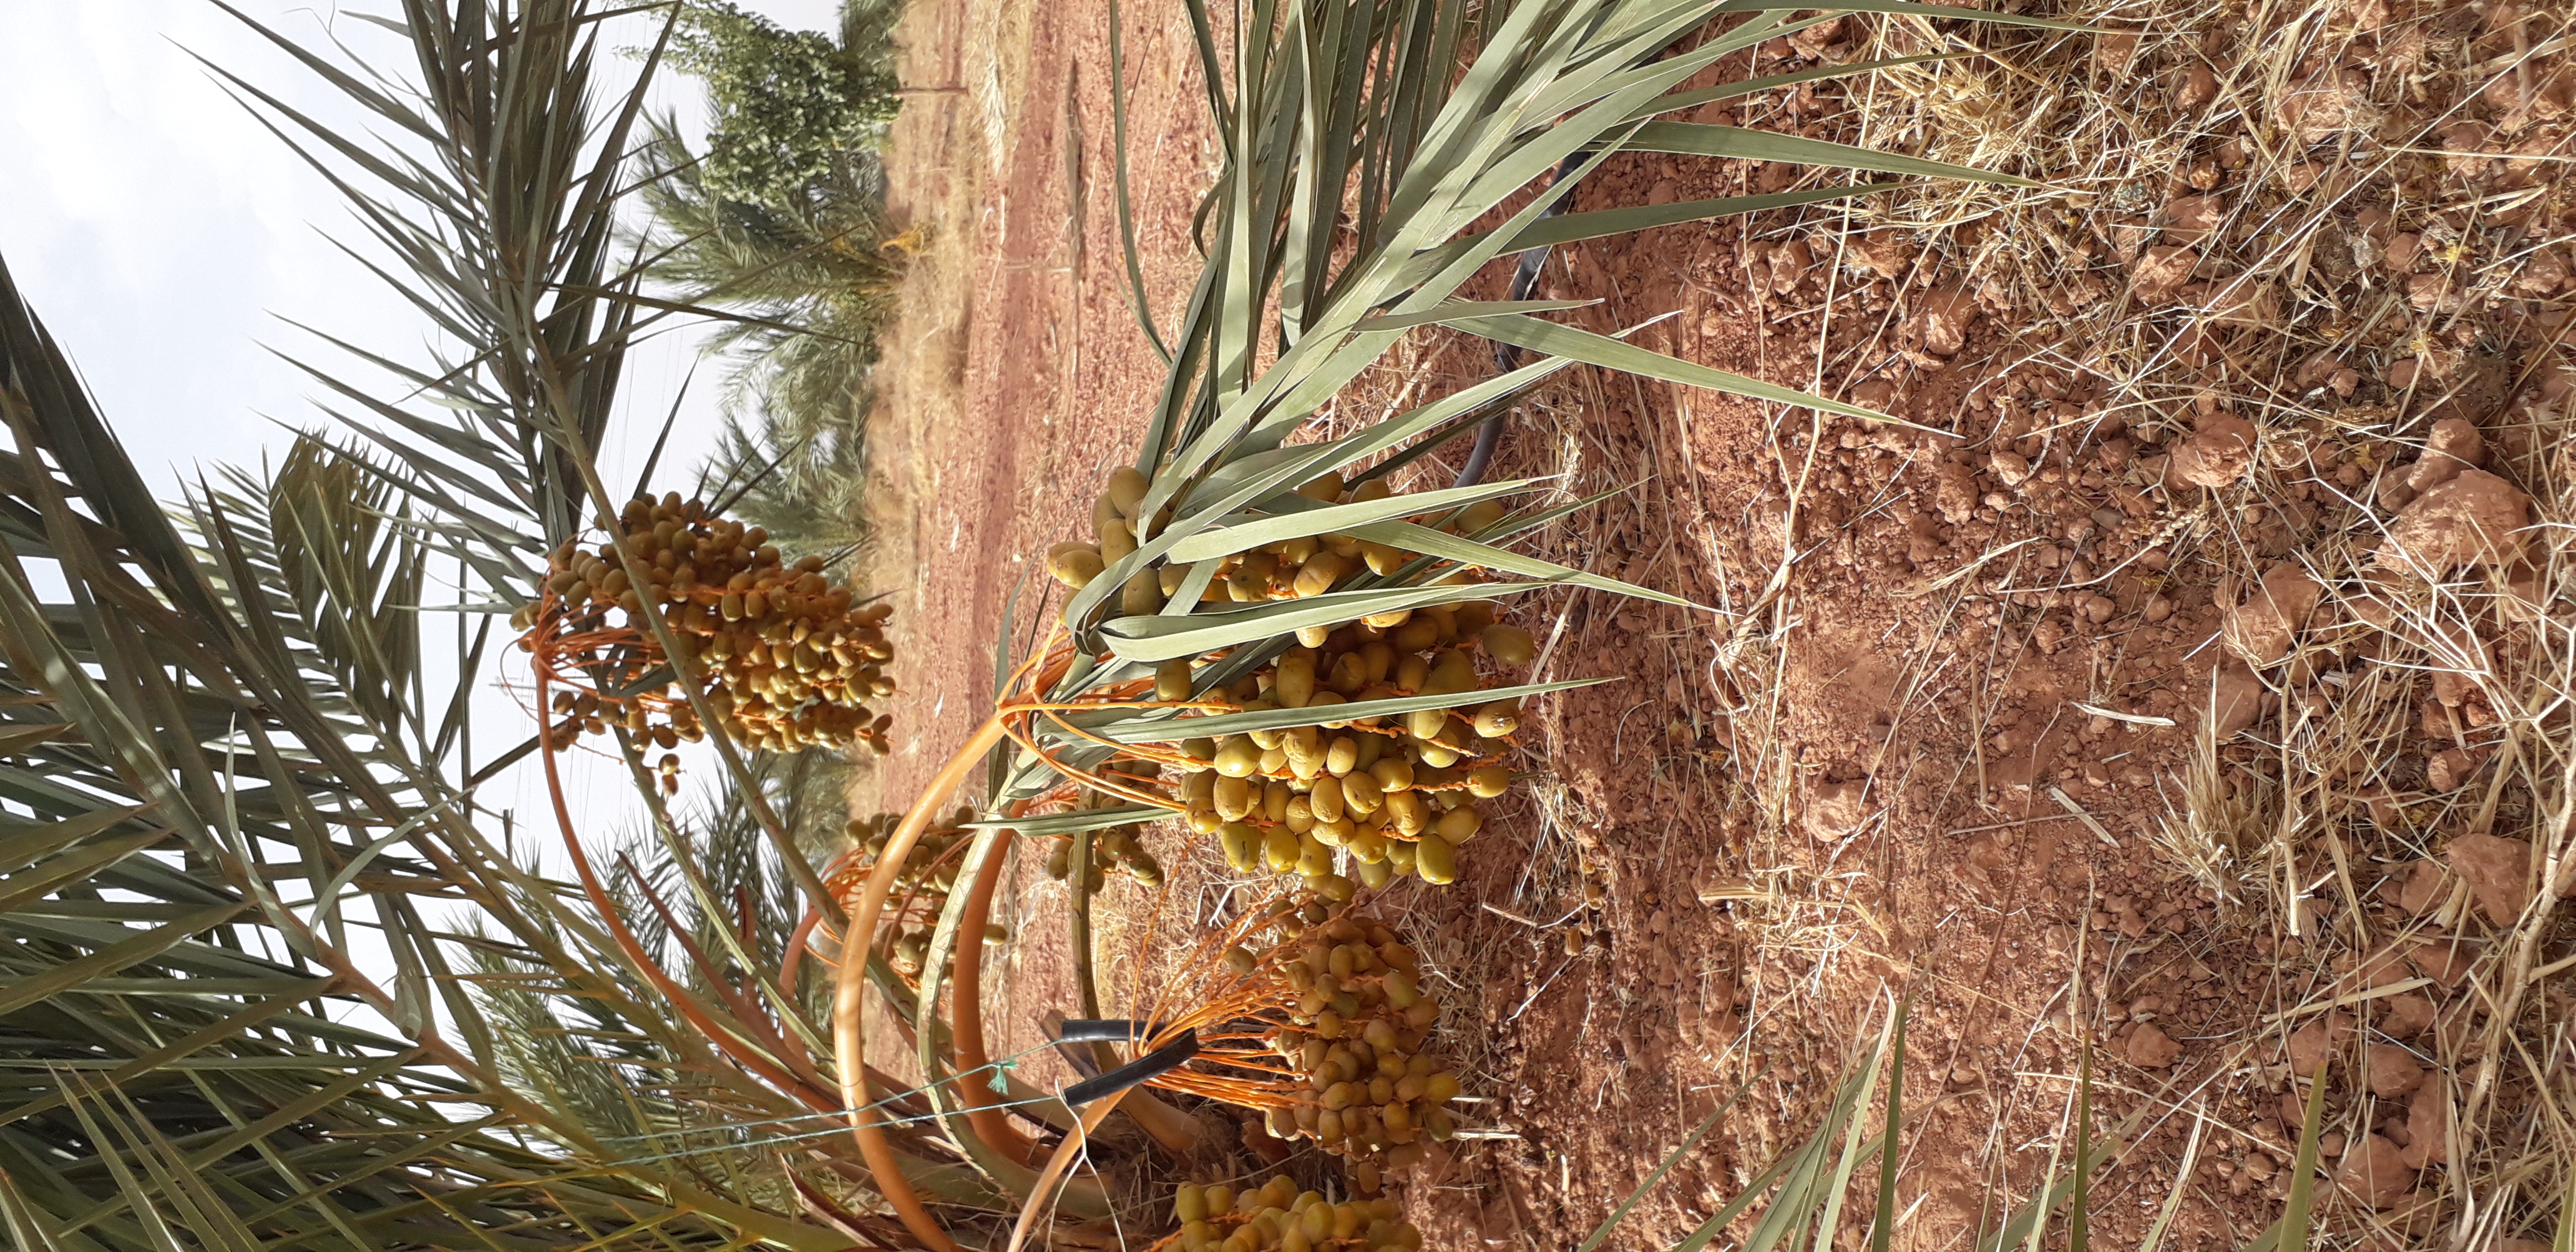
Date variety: Boufagous